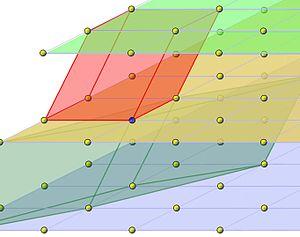
Propriété d'invariance du volume fondamental d'un réseau
En mathématiques, un réseau d'un espace euclidien est un sous-groupe discret de l’espace, de rang fini n. Par exemple, les vecteurs de Rⁿ à coordonnées entières dans une base forment un réseau de Rⁿ. Cette notion permet de décrire mathématiquement des maillages, comme celui correspondant à la figure 1.
En cristallographie, un réseau de Bravais est une distribution régulière de points – appelés nœuds – dans l’espace qui représente la périodicité de la distribution atomique d’un cristal. Les nœuds peuvent être imaginés comme les sommets des mailles, c'est-à-dire des portions de l'espace dans lesquelles la structure cristalline peut être divisée. La structure est alors reconstruite par simple translation de la maille. La donnée d'un réseau de Bravais n'est pas suffisante pour caractériser un cristal : d'une part le cristal est constitué d'atomes et non de nœuds, et d'autre part la maille peut contenir plusieurs atomes, ce qui fait que certaines symétries du réseau ne sont pas forcément des symétries de la structure cristalline : c'est le cas des cristaux mérièdres. Lorsque la symétrie complète du réseau de Bravais est réalisée aussi dans la structure cristalline on parle de cristaux holoèdres.